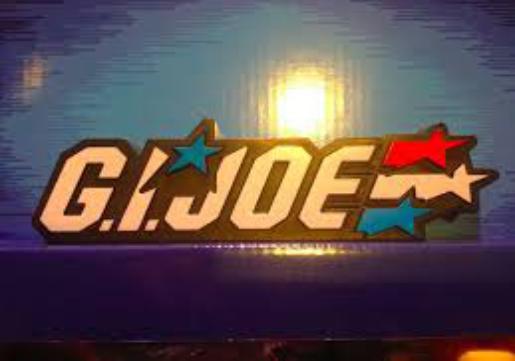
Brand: g.i. joe
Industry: Leisure